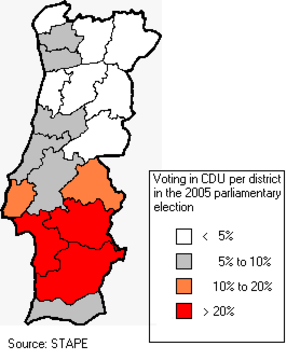
Le Parti communiste portugais est un parti politique portugais de gauche ou d'extrême gauche. Il se réclame du marxisme-léninisme ainsi que de l'internationalisme et son organisation est fondée sur le centralisme démocratique.